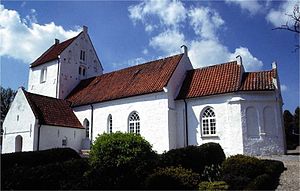
Vallekilde Kirke
Vallekilde kirke i Odsherred
Vallekilde Kirke i Danmark. Vallekilde kirke
Vallekilde Kirke er en kirke i Vallekilde Sogn i Roskilde Stift, Odsherred Kommune.